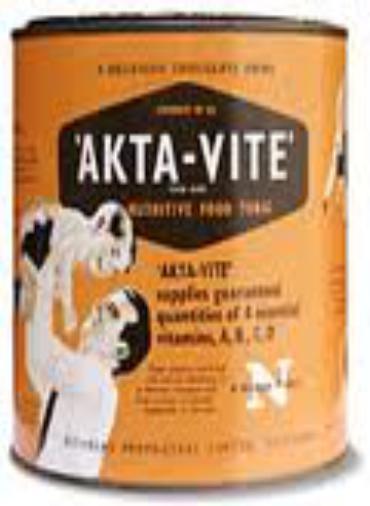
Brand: AktaVite
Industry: Food